Zimmermann telegram

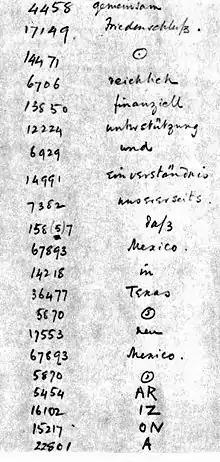
A portion of the telegram as decrypted by British Naval Intelligence codebreakers. Since the word "Arizona" was not in the German codebook, it had to be split into phonetic syllables.

The decryption was possible after the failure of the Niedermayer-Hentig Expedition to Afghanistan, when Wilhelm Wassmuss abandoned his codebook, which the Allies later recovered, and allowed the British to decrypt the Zimmermann telegram.